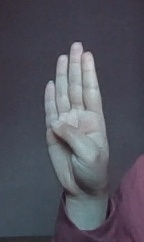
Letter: kaaf